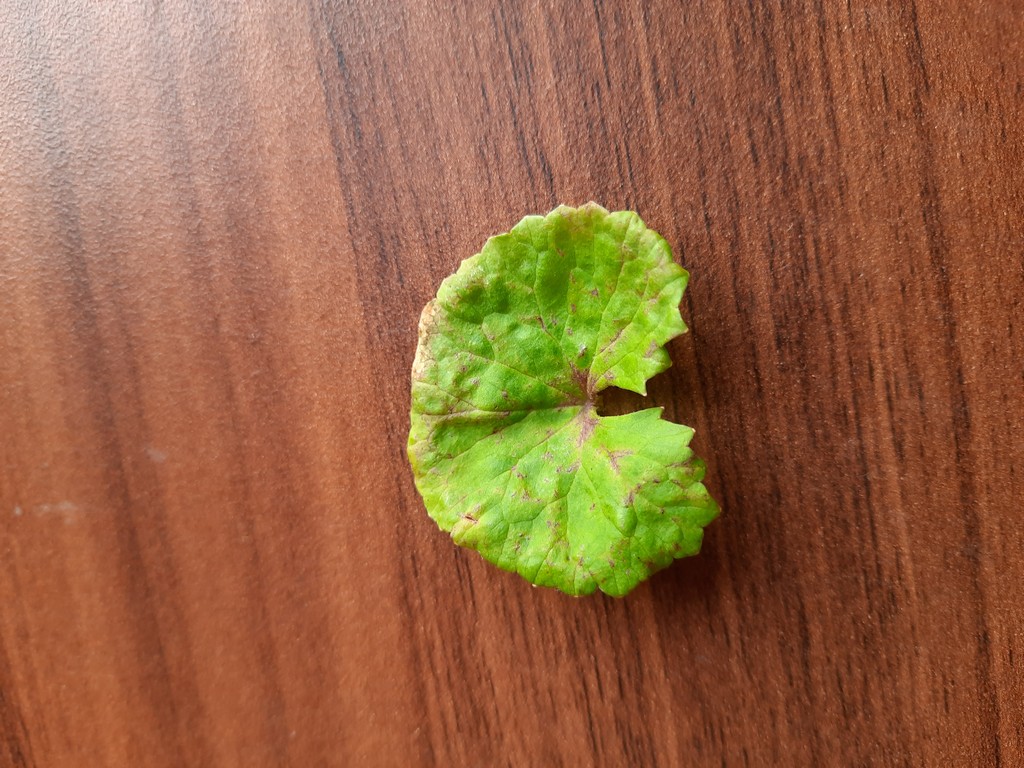
Label: Unhealthy